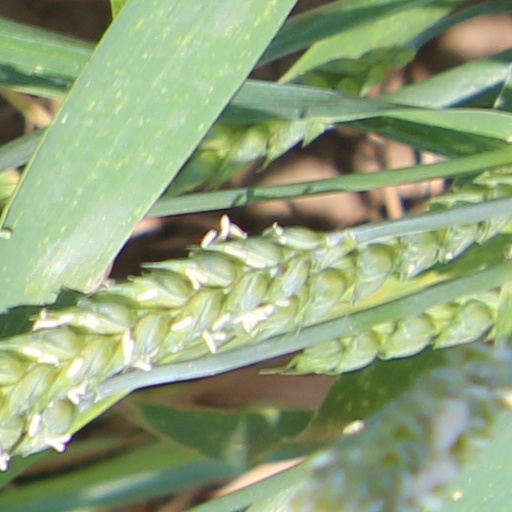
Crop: wheat